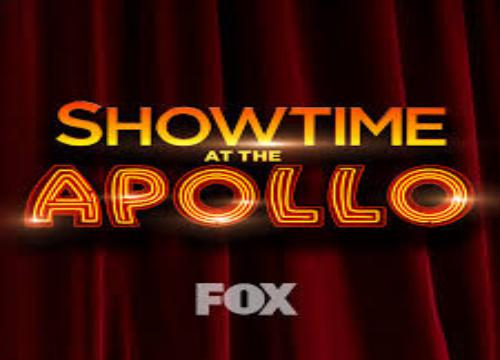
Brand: apollo
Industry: Others